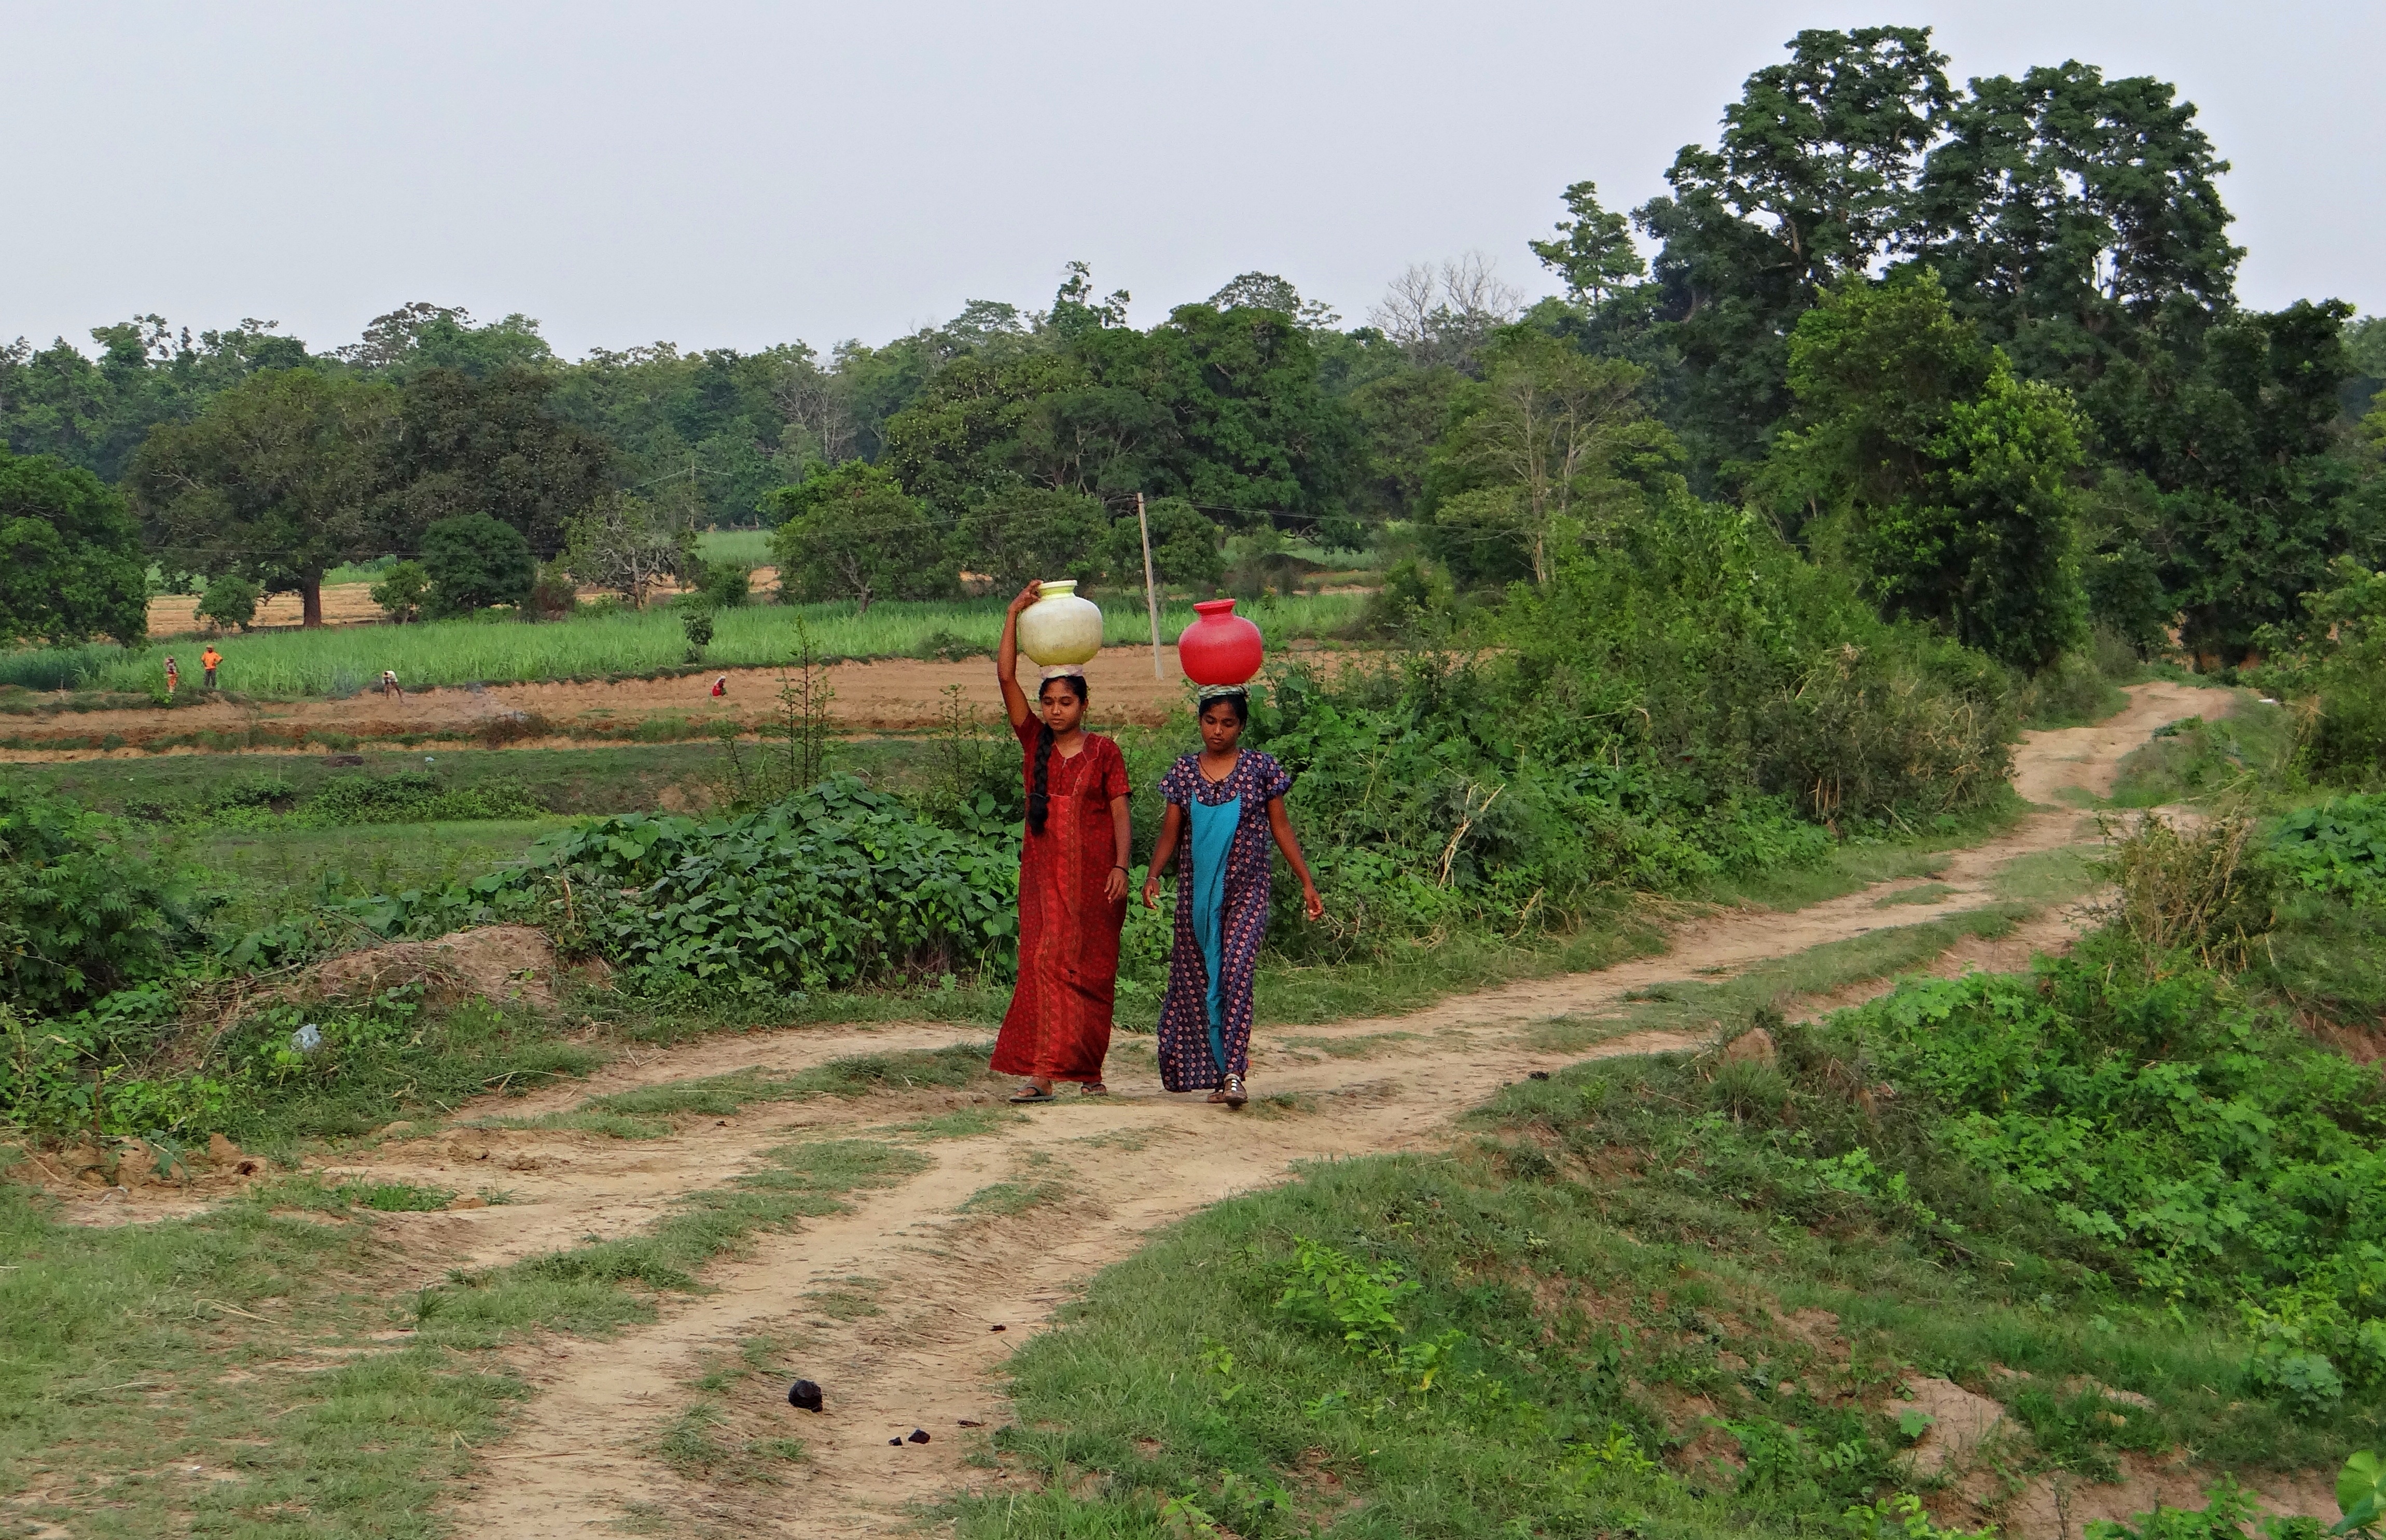
tree, field, farm, hill, pot, village, crop, balance, soil, agriculture, women, plantation, india, karnataka, rural area, geological phenomenon, hands free, fetching water